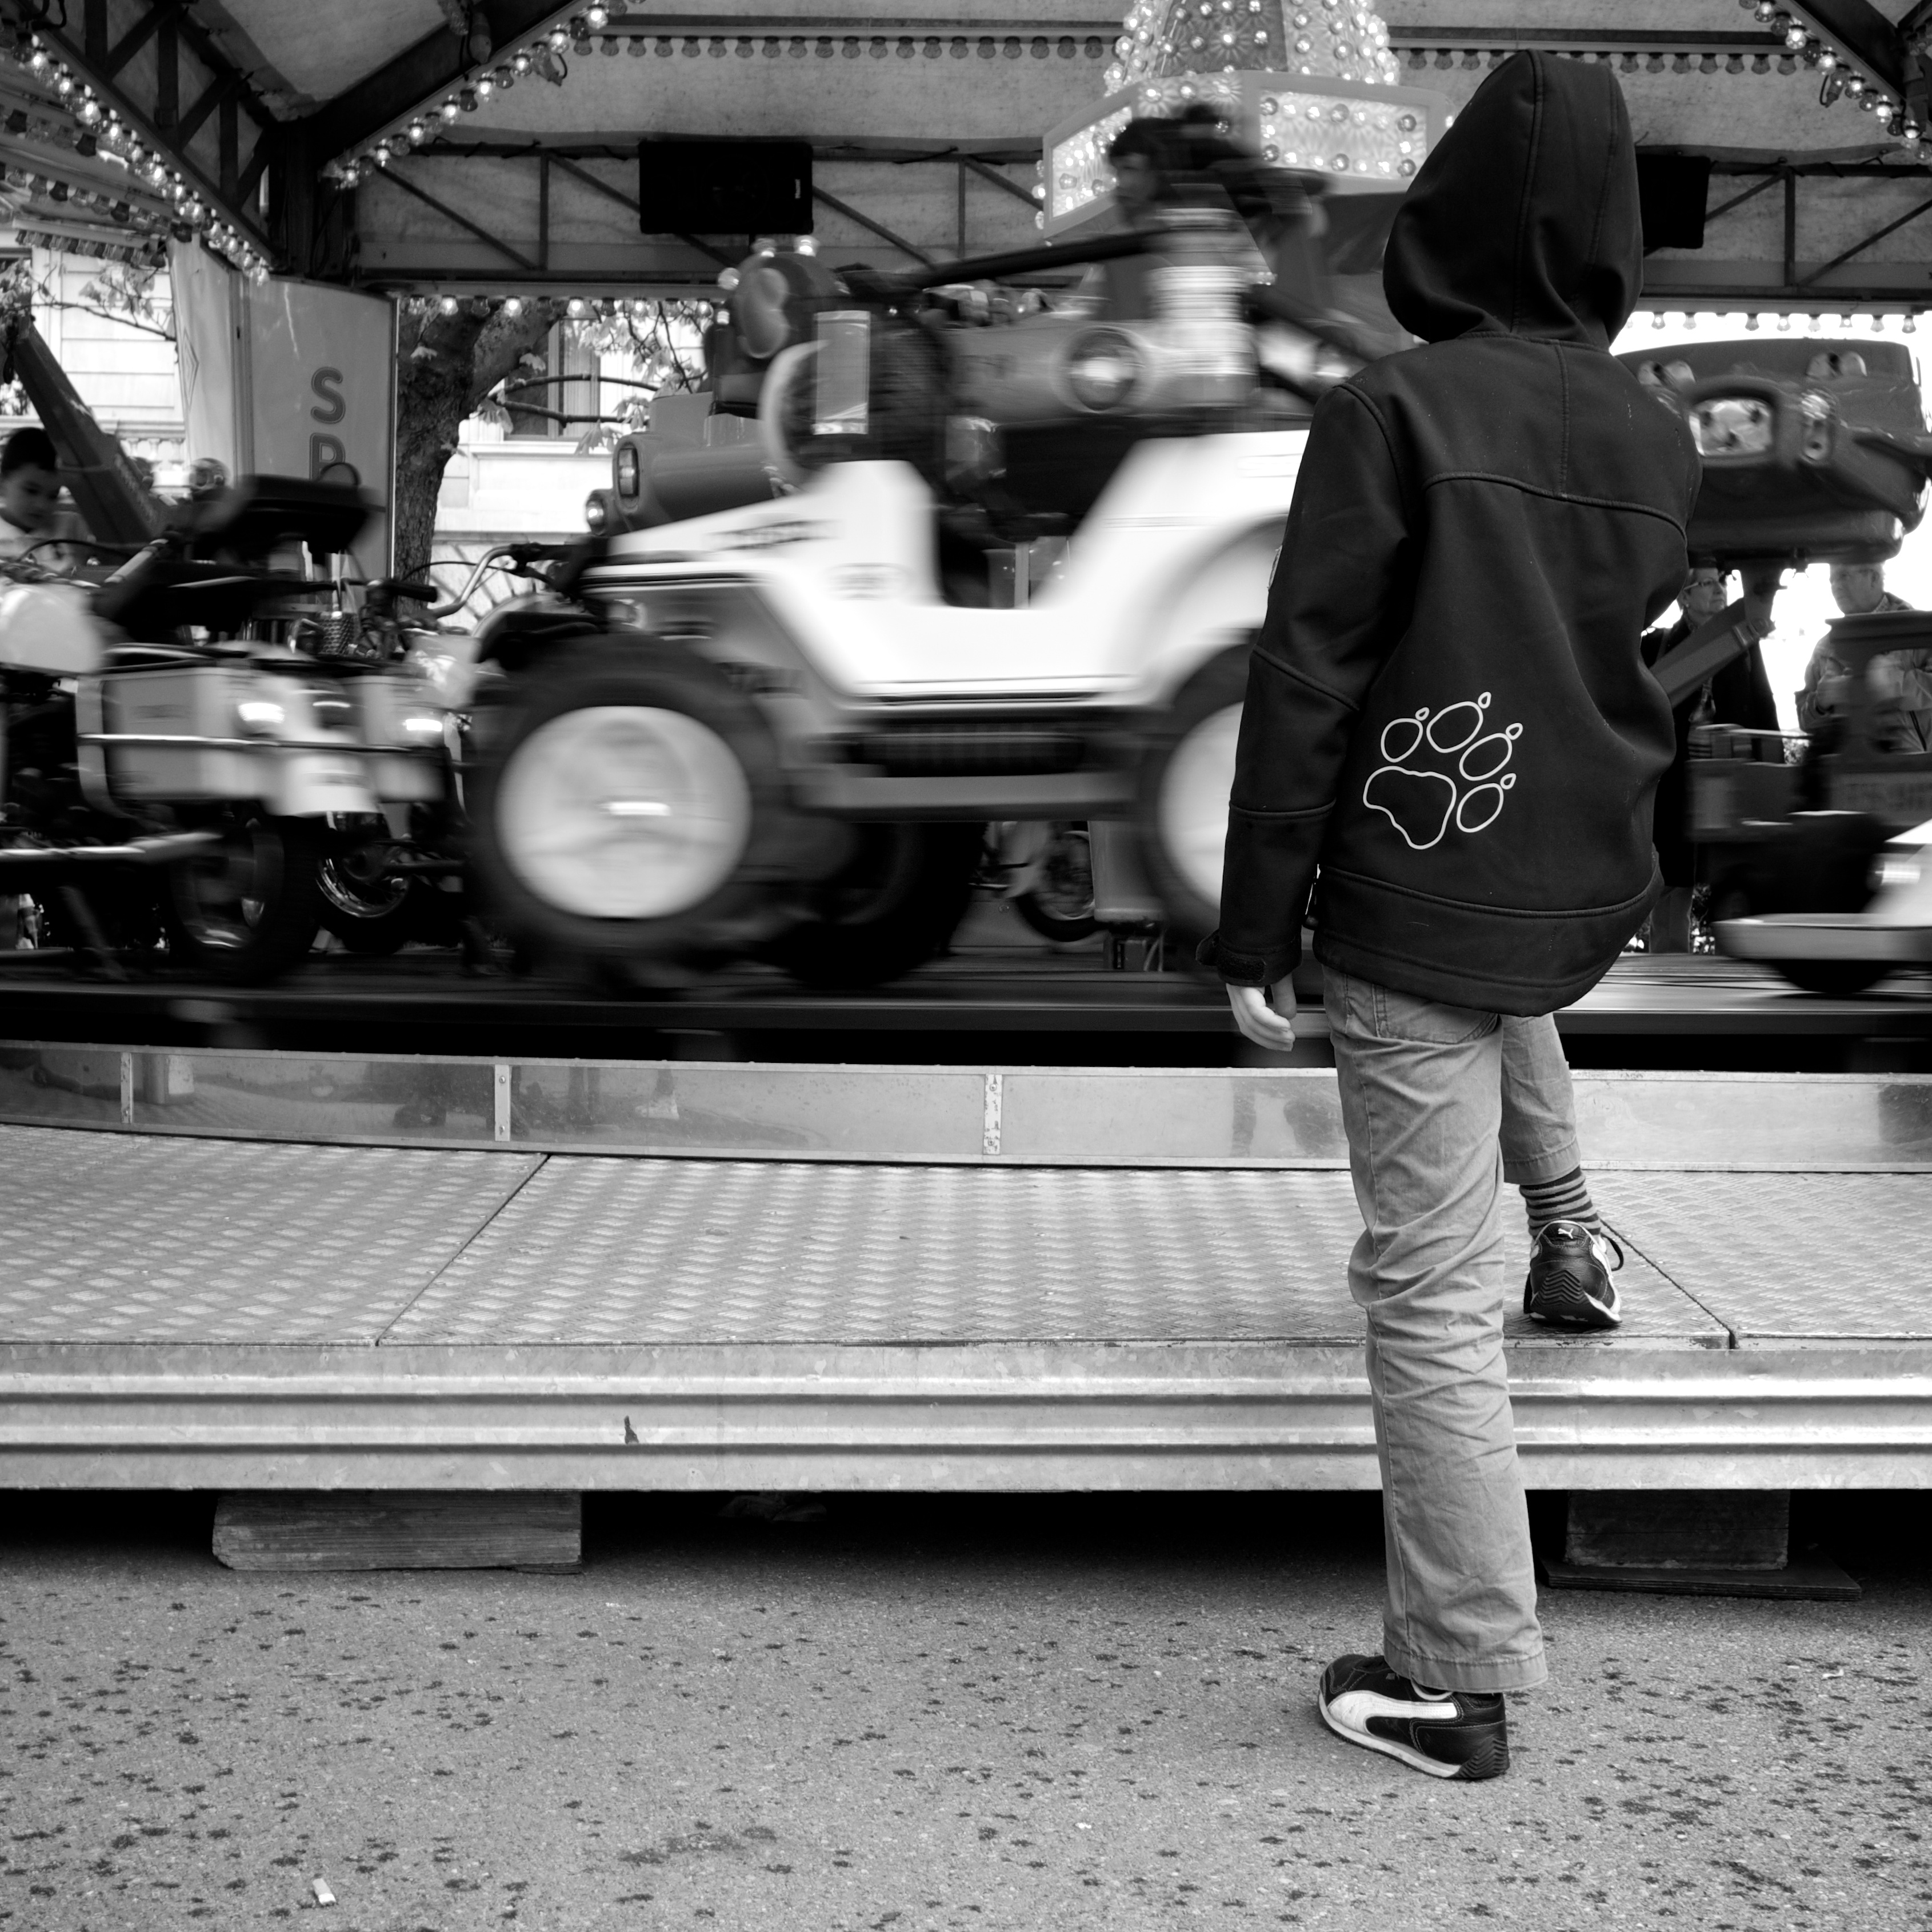
black and white, white, street, photography, ebook, vehicle, training, black, monochrome, streetphotography, flickr, thomas, video, olympus, photograph, omd, fuji, leica, monochrom, leuthard, hcb, thomasleuthard, monochrome photography, film noir, single lens reflex camera